Eliza Scanlen

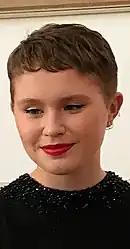
Scanlen in 2019

Eliza Jane Scanlen (born 6 January 1999) is an Australian actress. She rose to prominence portraying Tabitha Ford in the Australian soap opera "Home and Away" (2016), before receiving critical acclaim for playing a troubled teenager in the HBO miniseries "Sharp Objects" (2018) and the BBC series "Dope Girls" (2025).